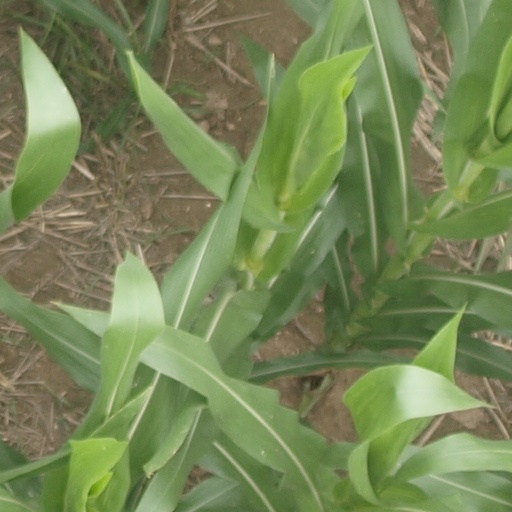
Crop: maize; corn